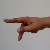
The image shows a hand gesture representing the letter 'P' in Indian Sign Language.